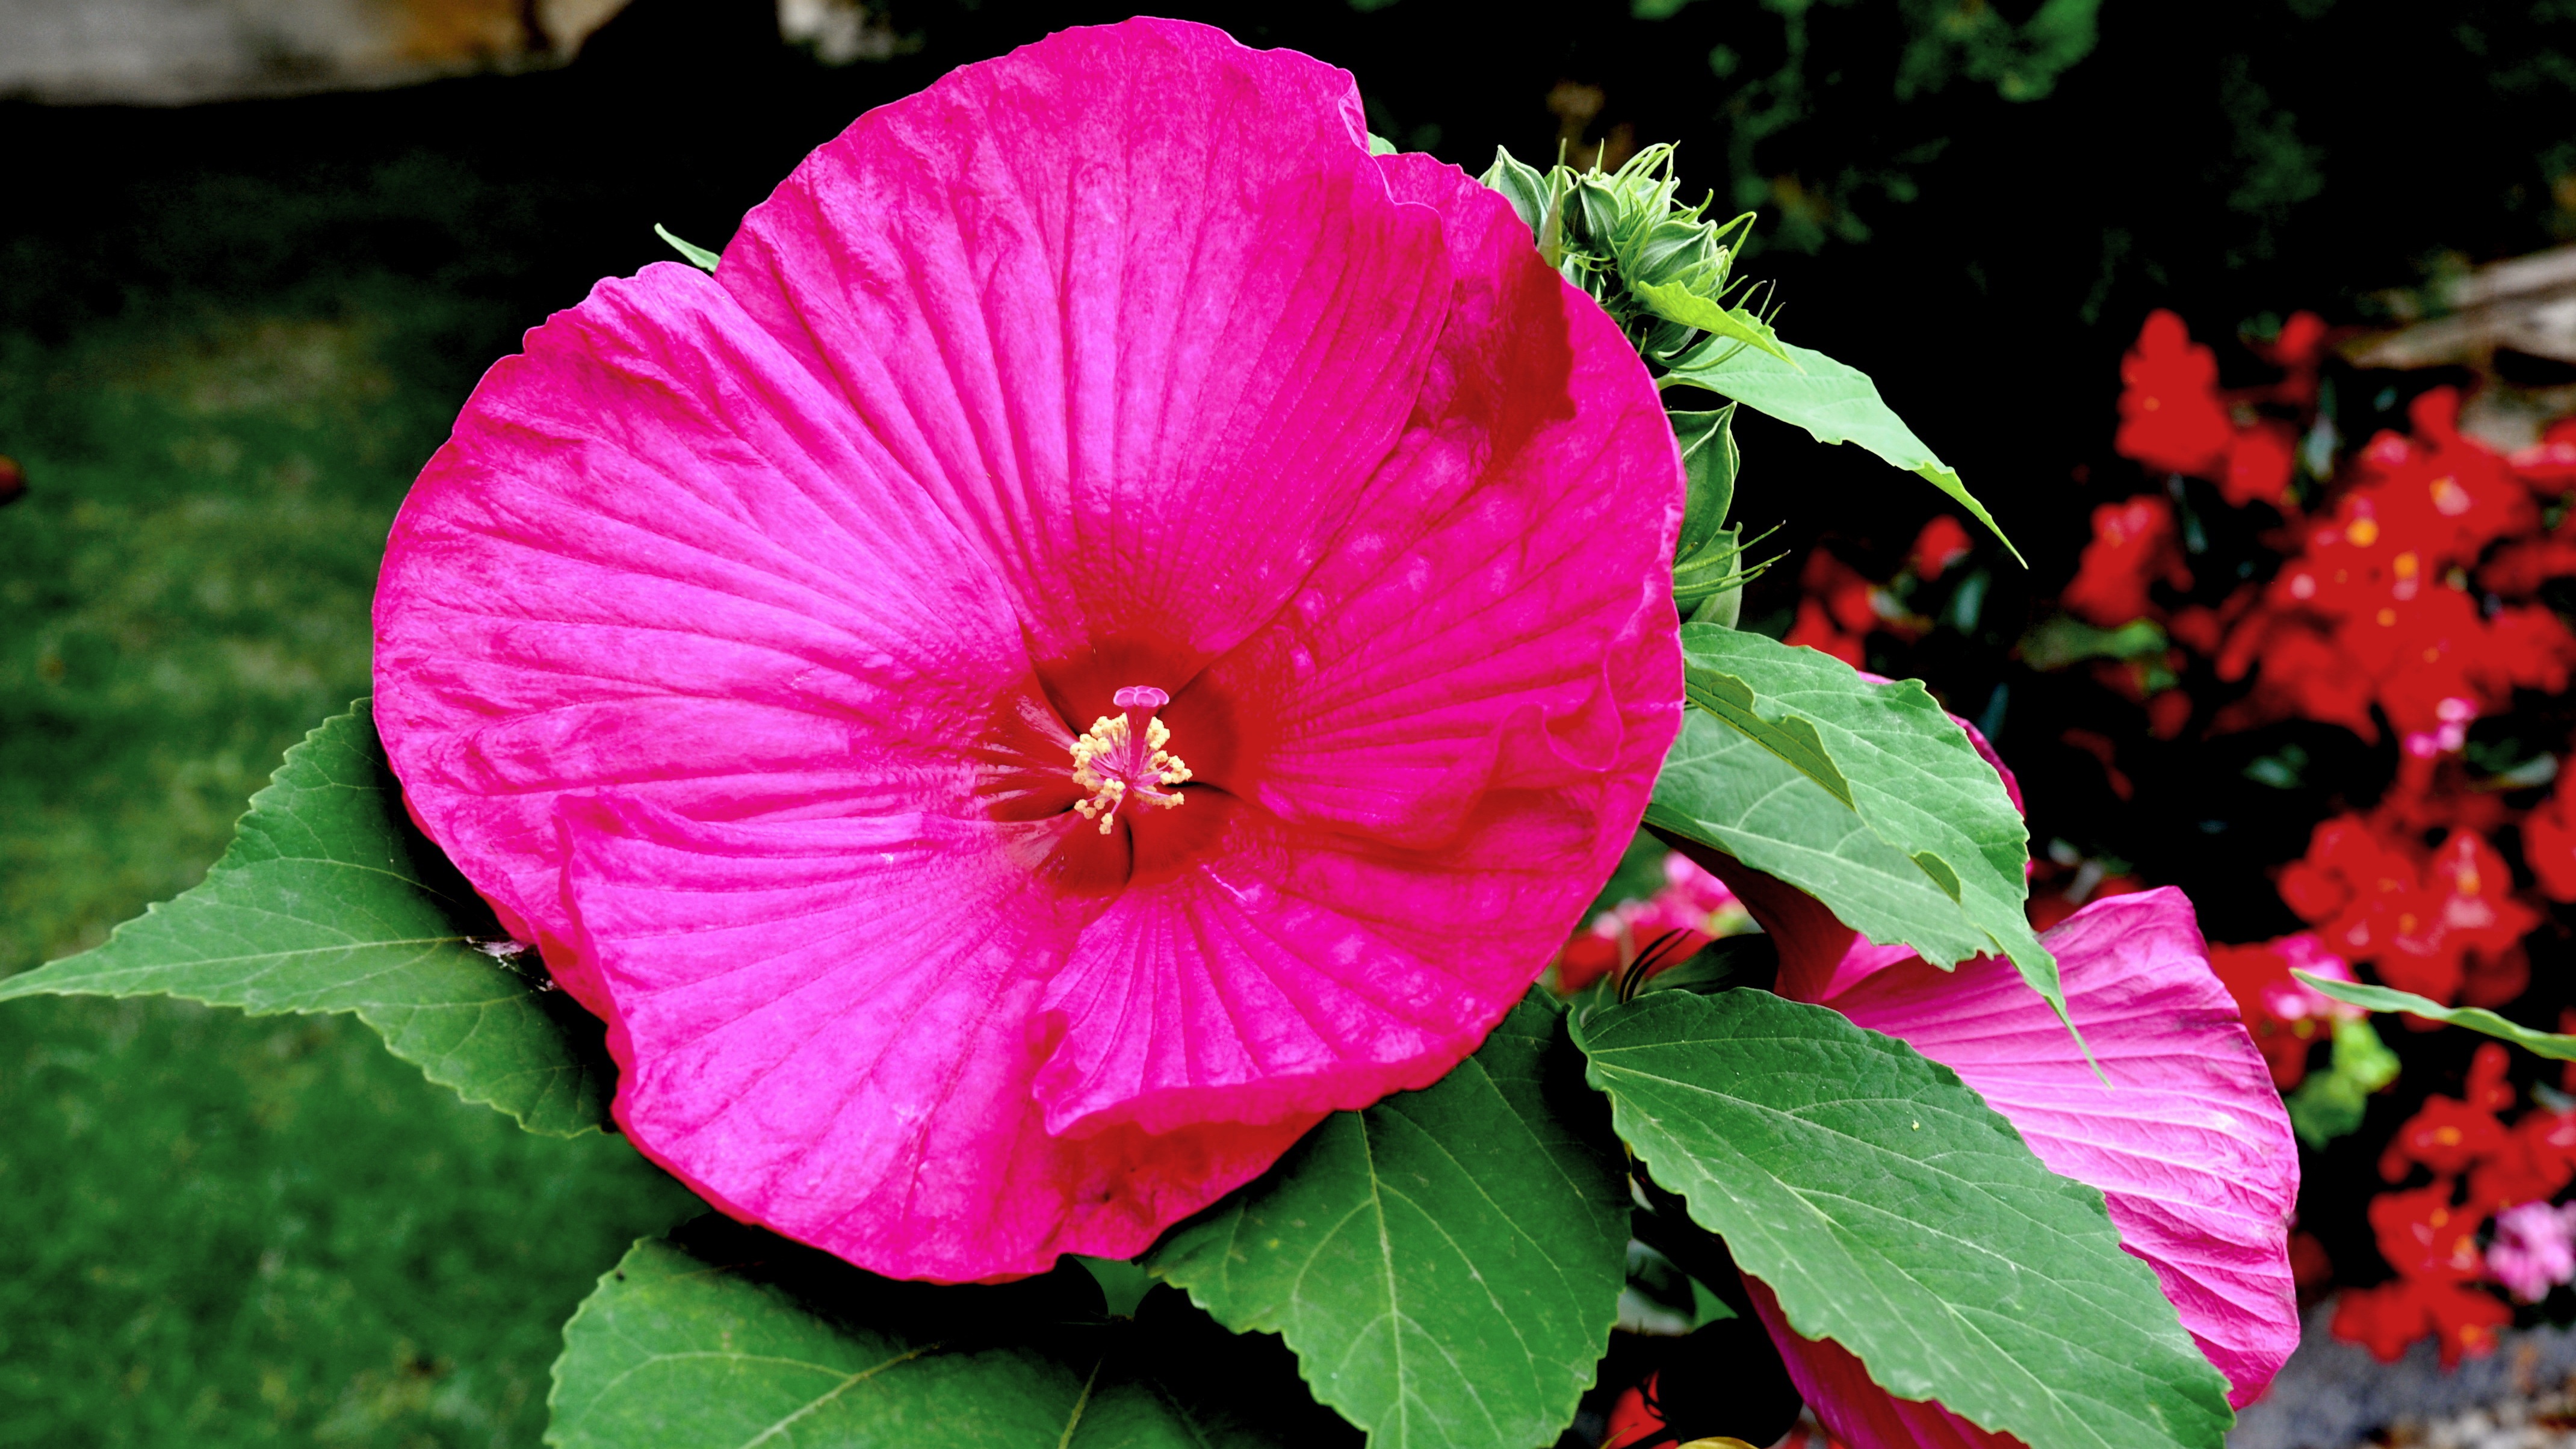
plant, leaf, flower, petal, red, botany, pink, flora, hibiscus, flower garden, macro photography, flowering plant, chinese hibiscus, annual plant, land plant